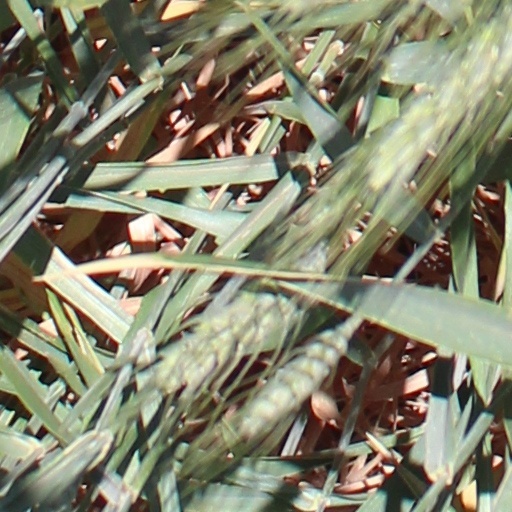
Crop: wheat